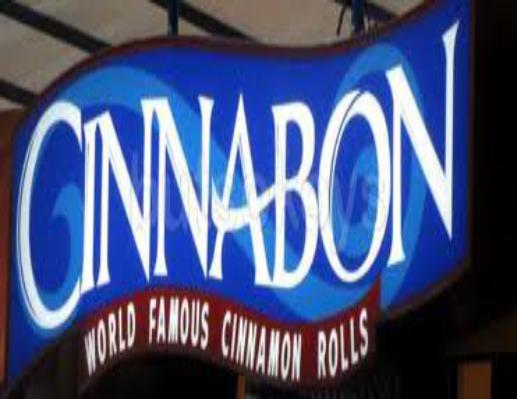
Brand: Cinnabon
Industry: Food